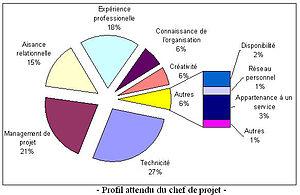
Profil attendu des chefs de projets
Le chef de projet est la personne chargée de mener un projet et de gérer son bon déroulement. De manière générale, il anime une équipe pendant la durée du ou des divers projets dont il a la charge.